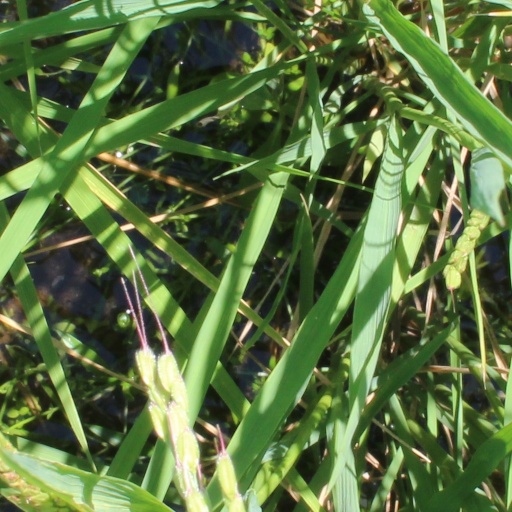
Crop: rice